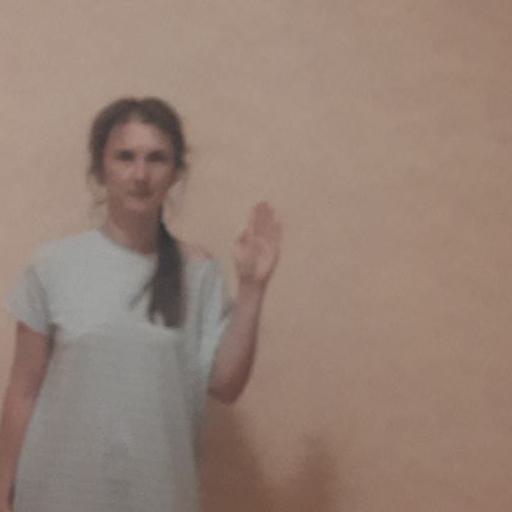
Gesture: stop